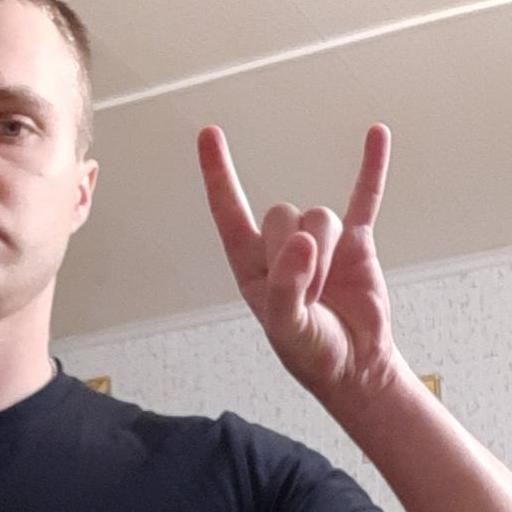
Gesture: rock